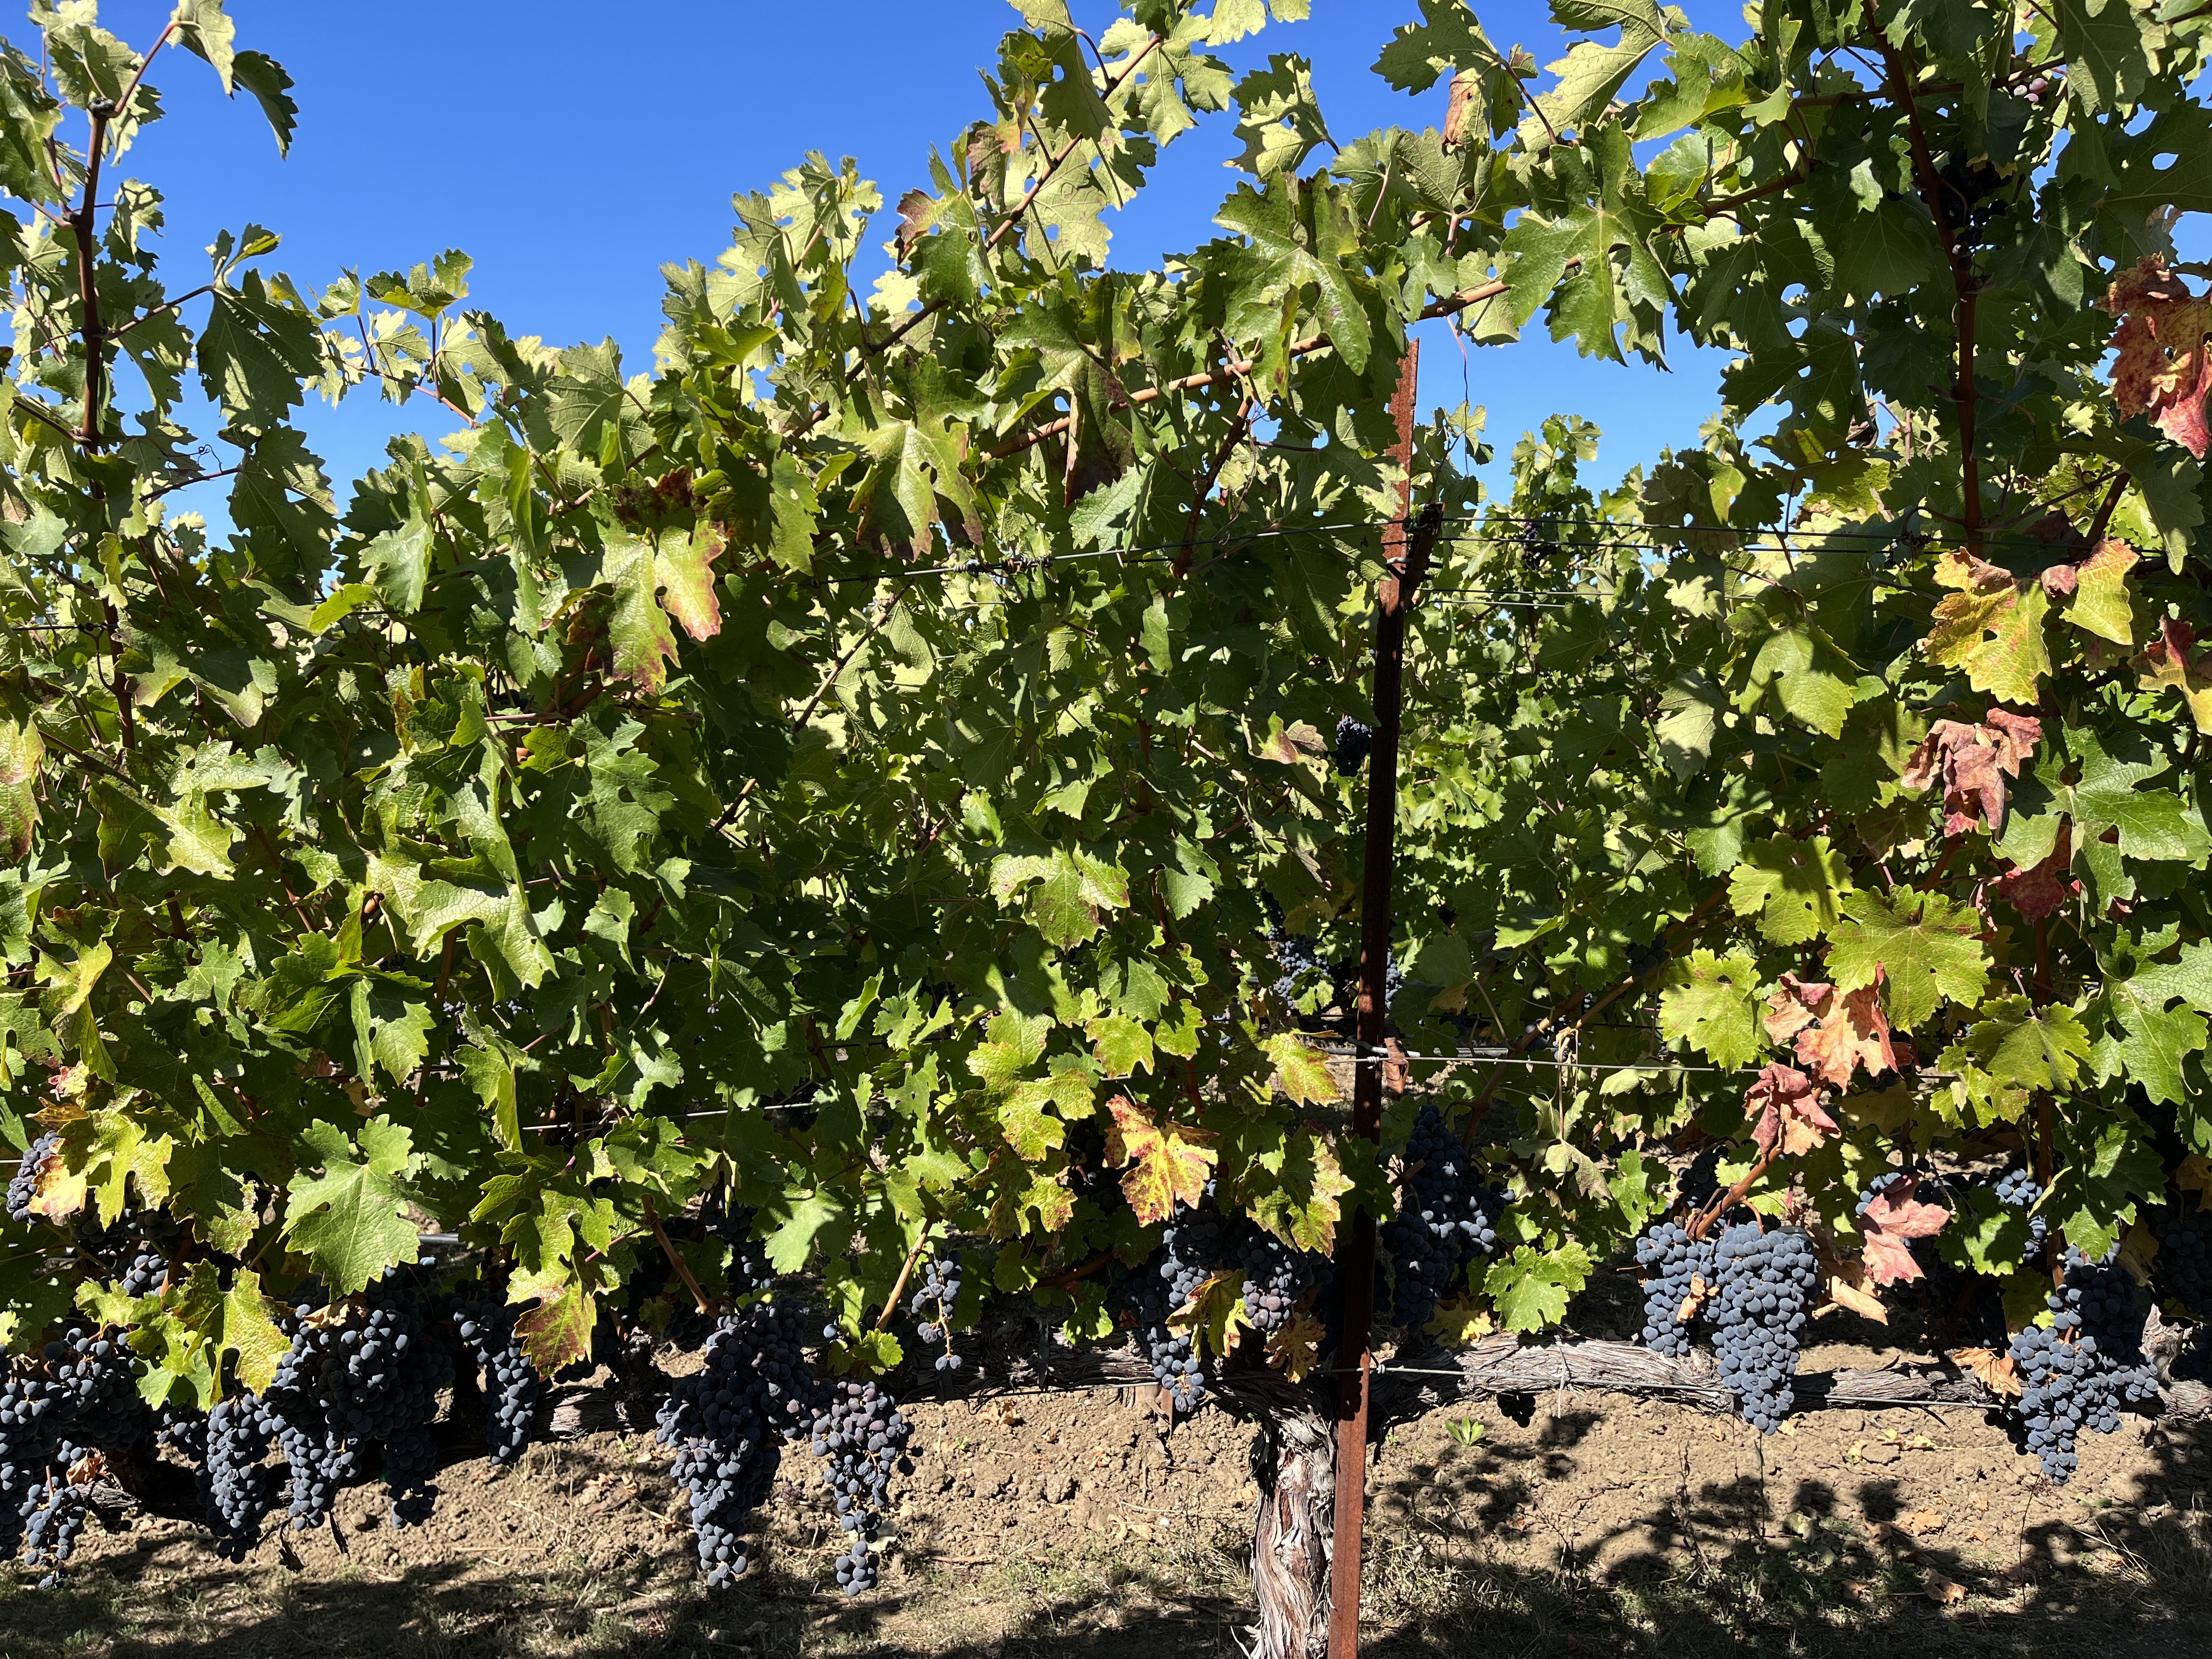
Label: Red Blotch